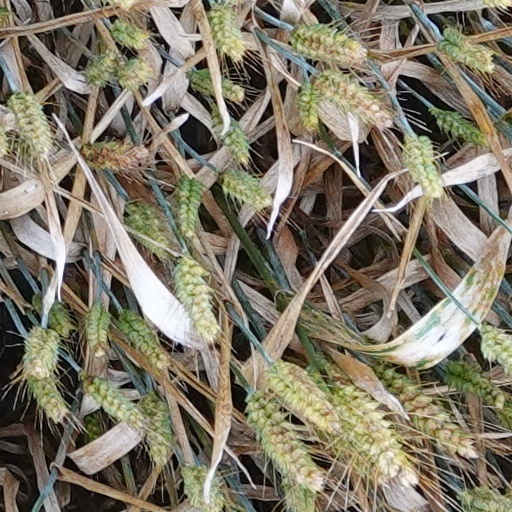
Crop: wheat